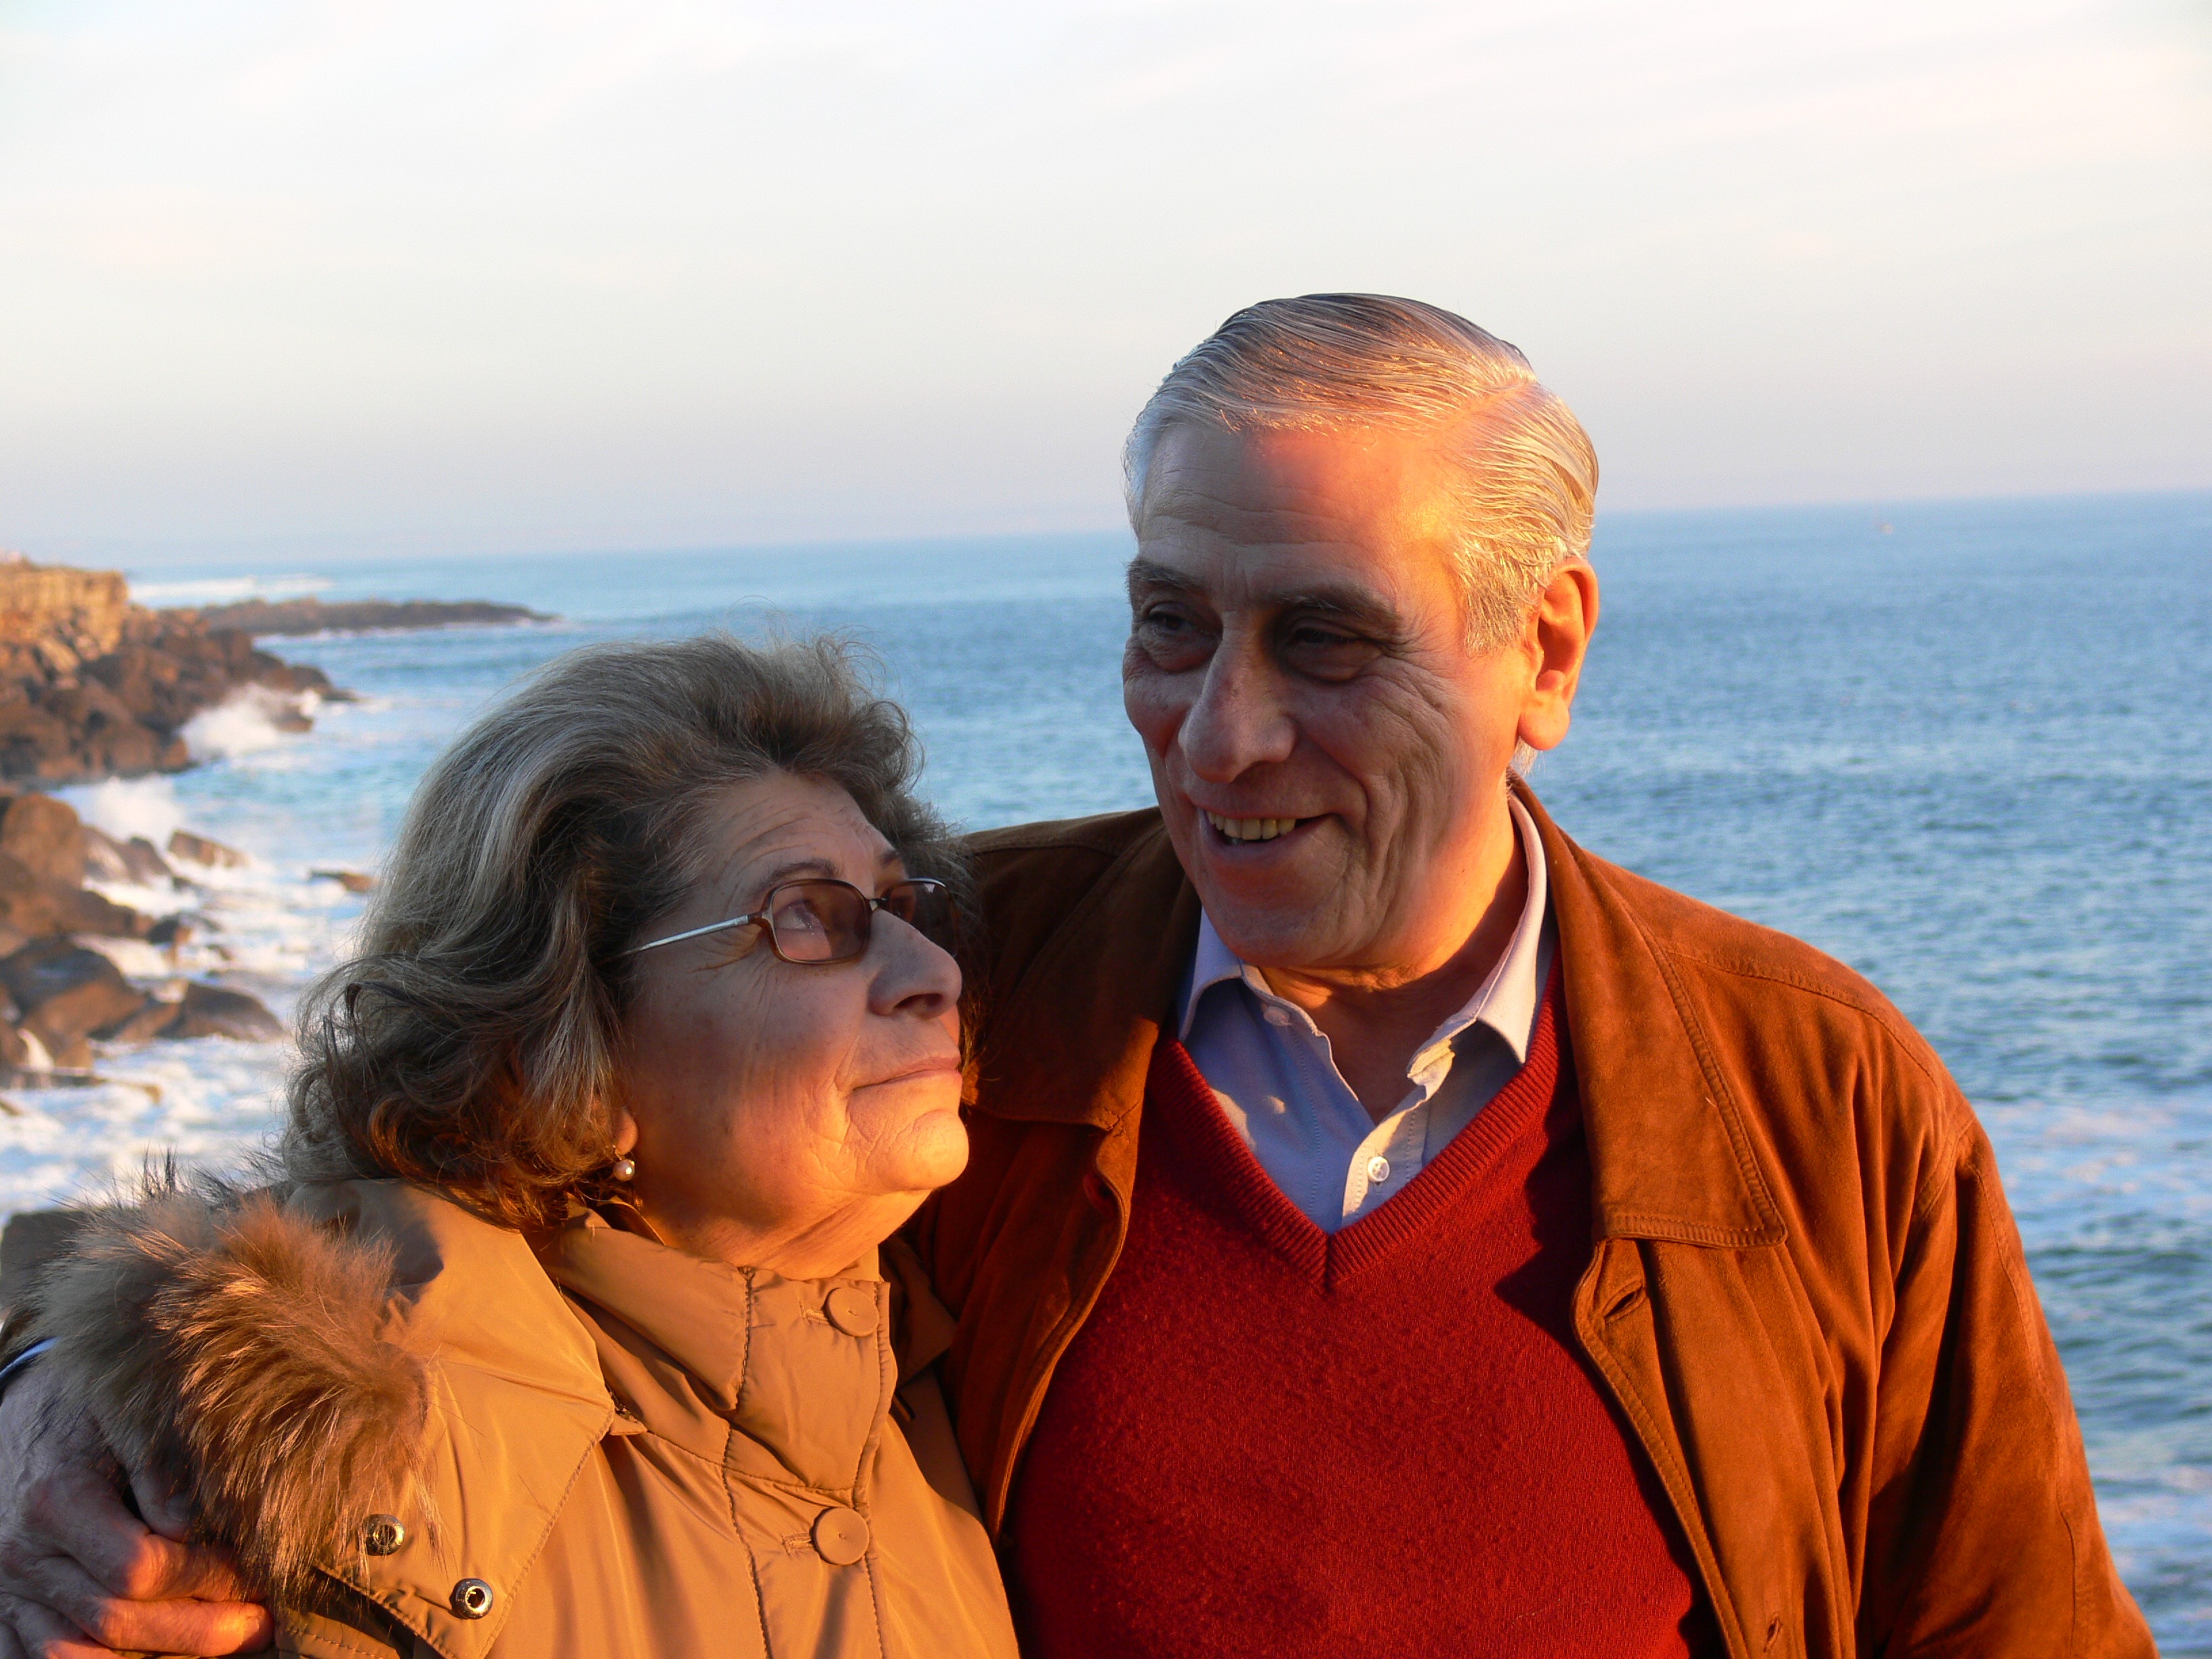
man, beach, sea, coast, ocean, people, vacation, male, love, family, future, built, retired